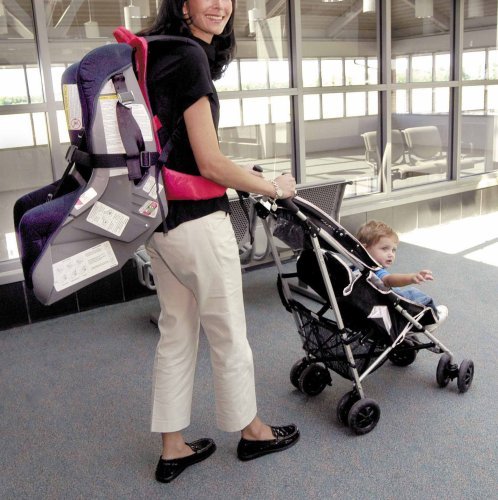
Cheeky Monkey Pac Back
Category: Baby
Product Description Pac Back, Hands free way to carry a car seat From the Manufacturer Pac Back, Hands free way to carry a car seat
Features: Built like a mountain Backpack | Padded Shoulder and Hip Pads | 2 quick release buckles easy on and off | Supports seats 45lb Not to carry children | When a carseat is used for traveling